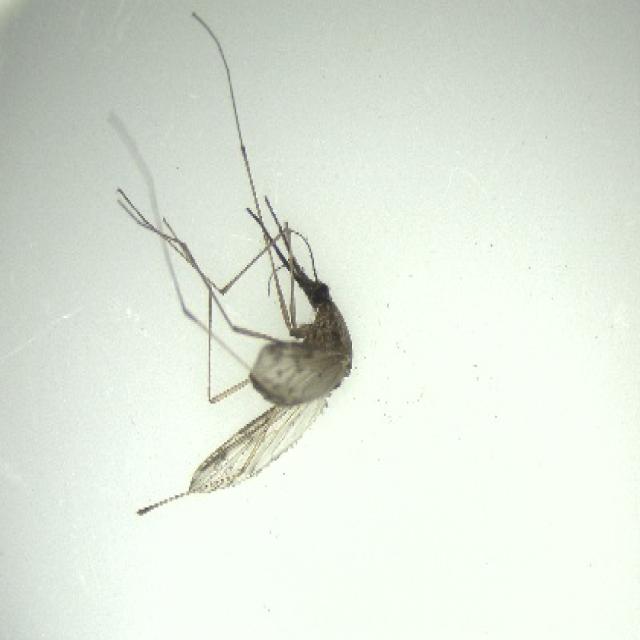
Species: anopheles_sinensis